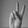
ASL letter: V